Frank Cotroni

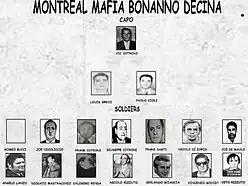
RCMP chart of the Bonanno crime family's crew (decina) in Montreal

In 1950, Cotroni was convicted of the possession of stolen goods, serving a short sentence on the account of his age. On 24 July 1956, he was arrested for taking part in a wild street brawl that left several men injured. Cotroni was first arrested as an adult in September 1960 for the possession of a deadly weapon, being found carrying a handgun. While on bail, in November 1960, Cotroni led 30 of his men into smashing up the Chez Parée Cabaret, for which he was fined $200. On 4 November 1960, Cotroni and his men marched into the Chez Parée and smashed everything with baseball bats that caused $30,000 in damages. Cotroni was heard to shout in French, "They will pay me, even if I have to wait until I die". Cotroni and his men were arrested leaving the Chez Parée. A group of students from McGill University were being held in the Montreal jail following allegations of drunken behavior and throwing a beer bottle at a police officer. Cotroni and his men were placed into the same jail cell and the students were impressed with Cotroni's kindness as he gave his expensive fur coat to a student who had no coat. The students were later shocked to learn that the same man who behaved in a kindly fashion to them was the same man who destroyed the Chez Parée earlier that night.